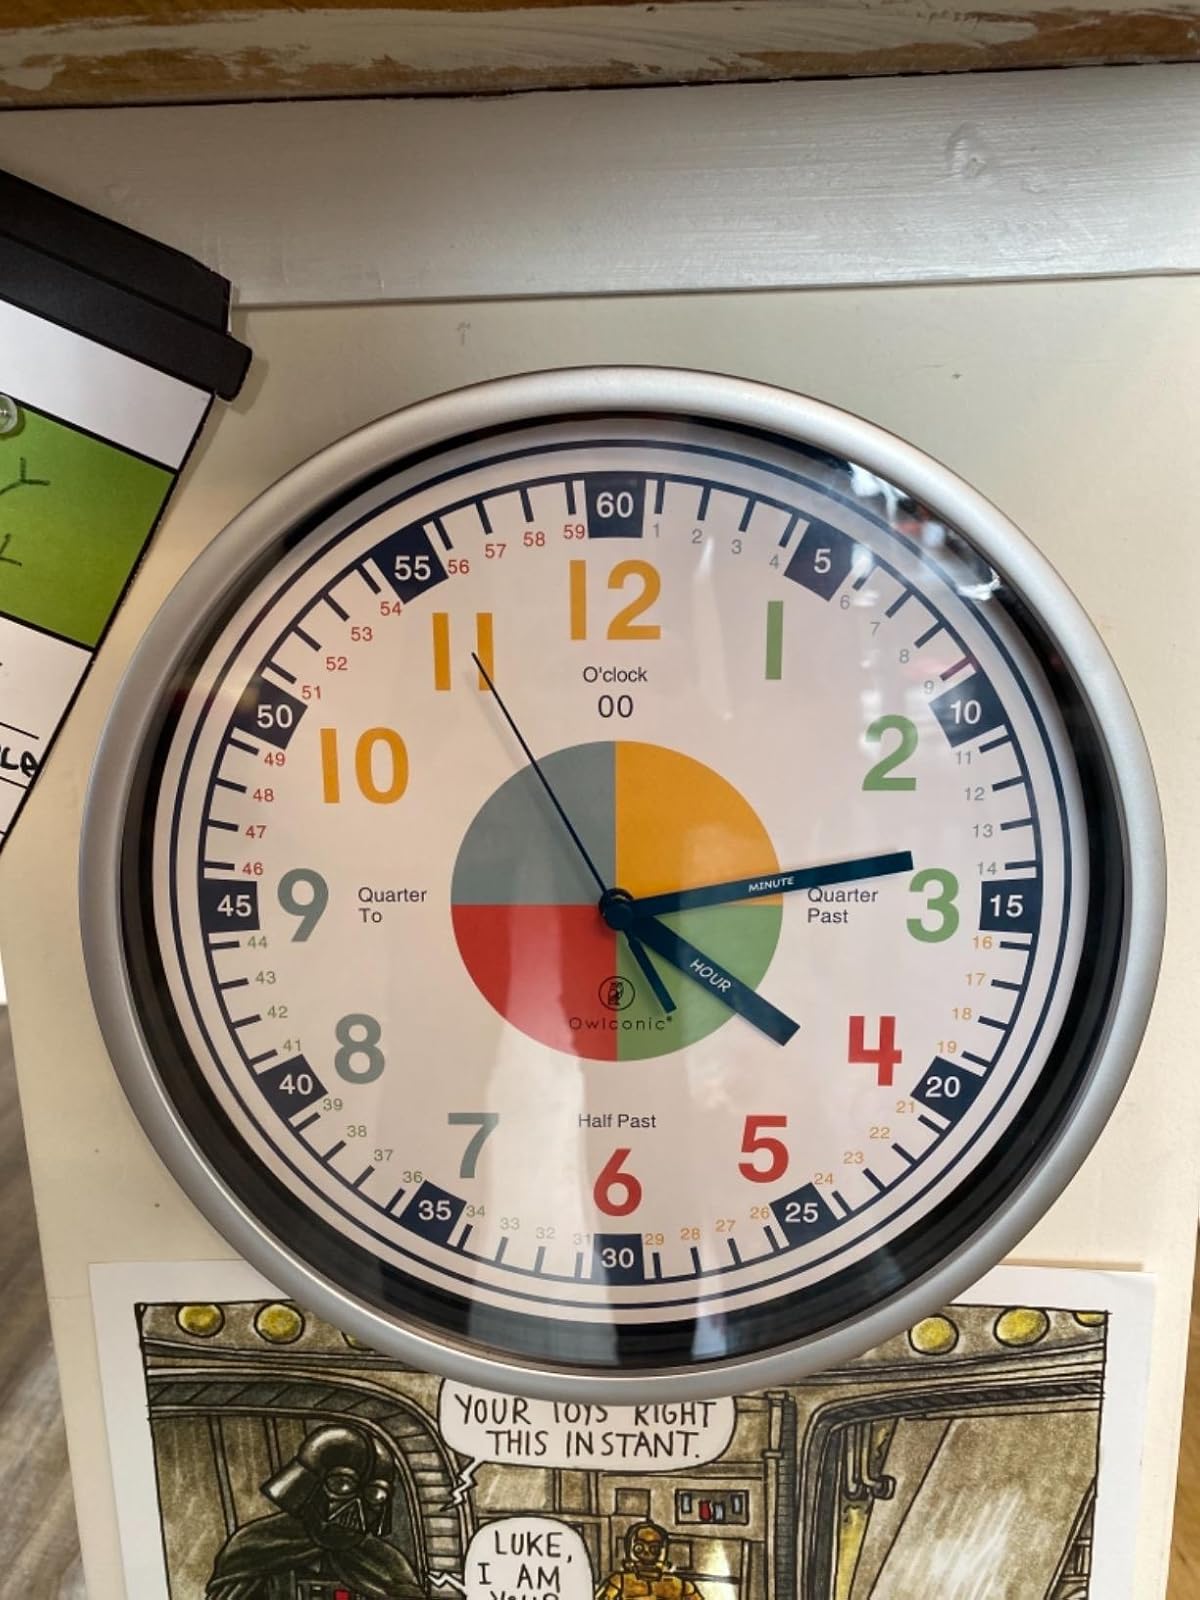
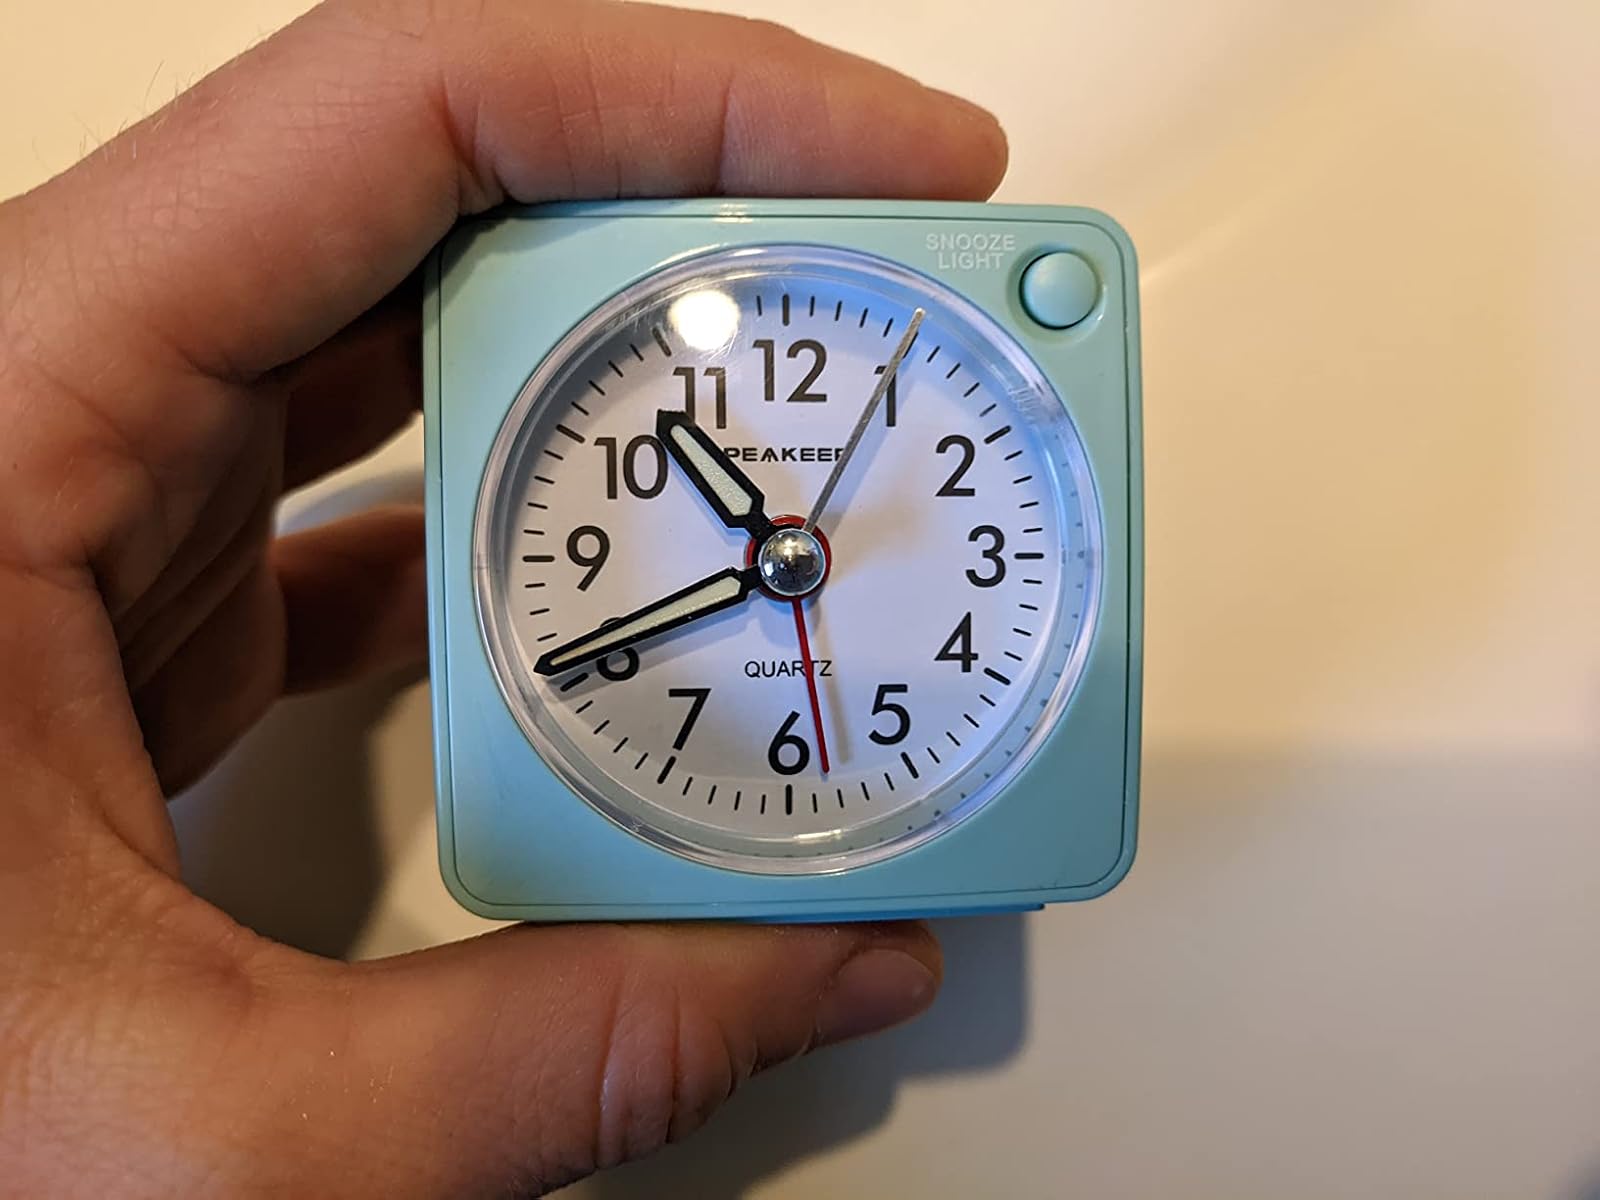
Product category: clock
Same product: no